Dorian Lord

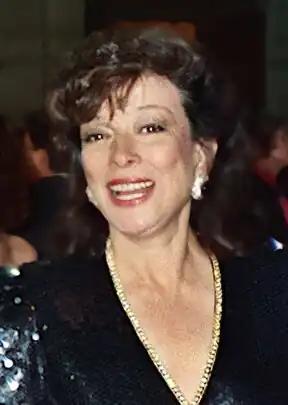
Dixie Carter filled in for Pinkerton briefly in 1974.

The character of Dorian Cramer was originated by Nancy Pinkerton on April 19, 1973 and was subsequently played by Claire Malis from May 1977 to April 12, 1979. Robin Strasser was hired to play Dorian by her former "Another World" boss Agnes Nixon — who originally hired her to play Erica Kane prototype Rachel Davis on "Another World", and previously offered a 1975 recast role as Cathy Craig. Strasser debuted as Dorian on April 13, 1979, and played the role until her departure in 1987. Elaine Princi portrayed Dorian from January 12, 1990 to January 18, 1993, and appeared in episodes of "All My Children" when Dorian and Adam Chandler conspired against Natalie Marlowe. Strasser returned to the role in December 1992, making her first onscreen appearance on February 19, 1993. She continued in the role until February 23, 2000. After an absence of several years, she reprised the role from April 1, 2003, until August 25, 2011, shortly before the end of the show's run. Strasser also appeared for several episodes on "All My Children" in 2003 and 2005. Princi and Strasser had earlier appeared on "All My Children" in other parts before their cross-over. Strasser returned as a regular to the series when new daily episodes of debuted on Hulu, iTunes, and FX Canada via The Online Network April 29, 2013. In 1974, actress Dixie Carter filled in for Pinkerton, who was out on maternity leave.